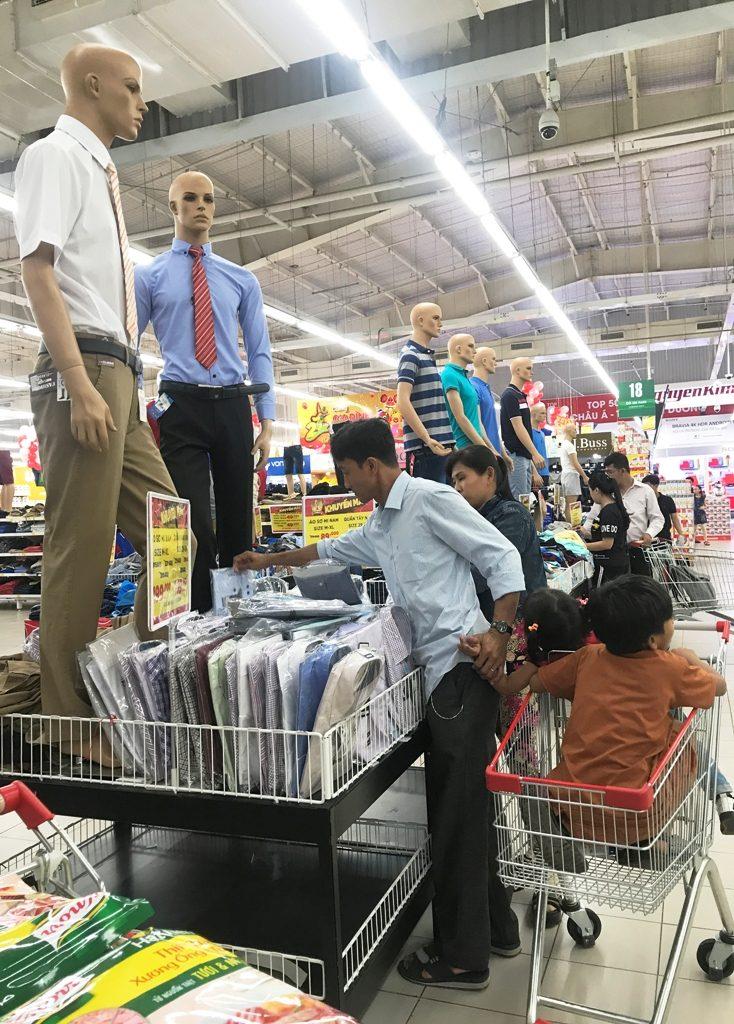
ở trên quầy hàng quần áo có sự xuất hiện của hai cái hình nhân